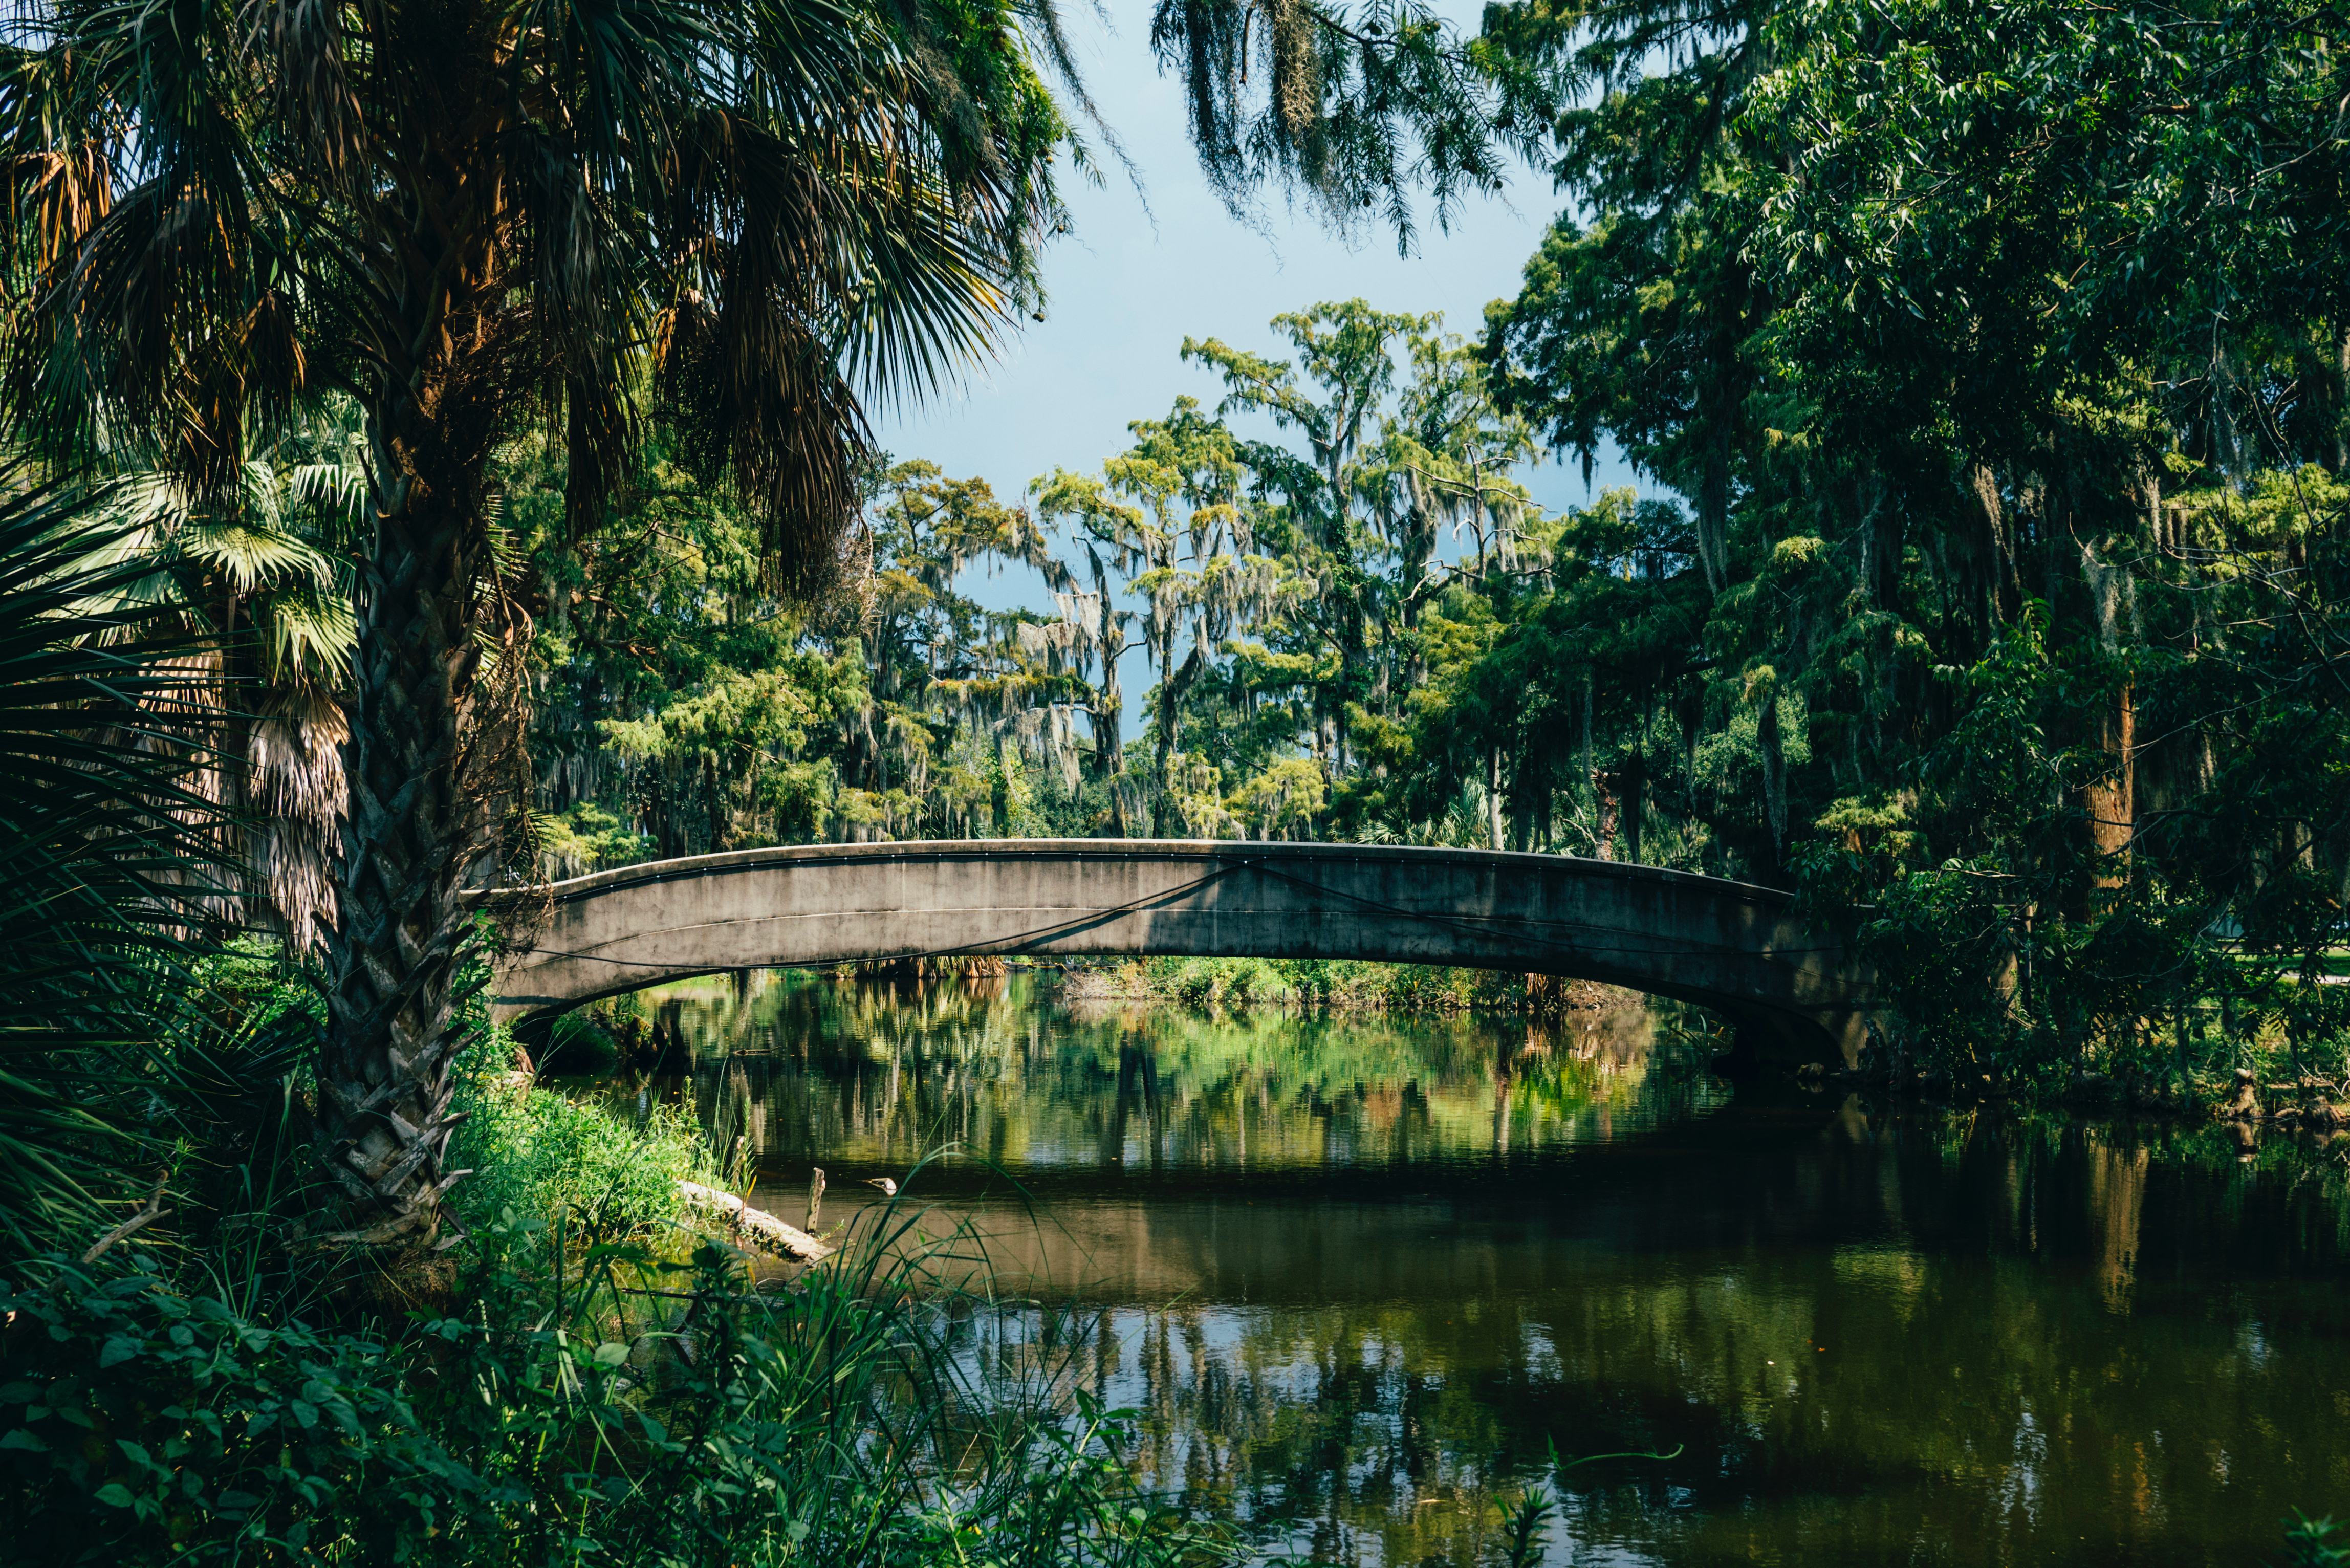
habitat, nature, tree, vegetation, reflection, green, natural environment, water, bridge, forest, river, botany, woodland, leaf, rainforest, woody plant, bayou, jungle, garden, pond, autumn, waterway, flower, park